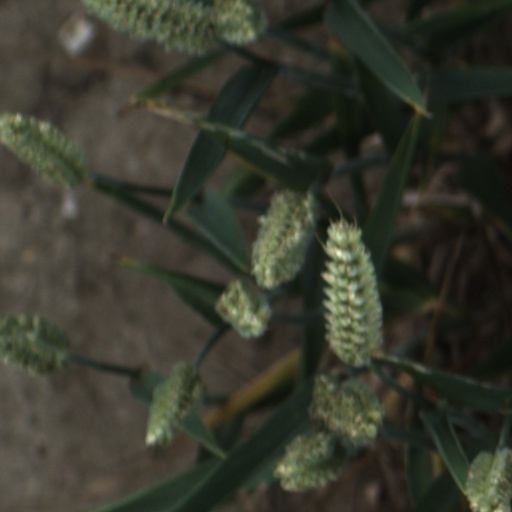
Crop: wheat